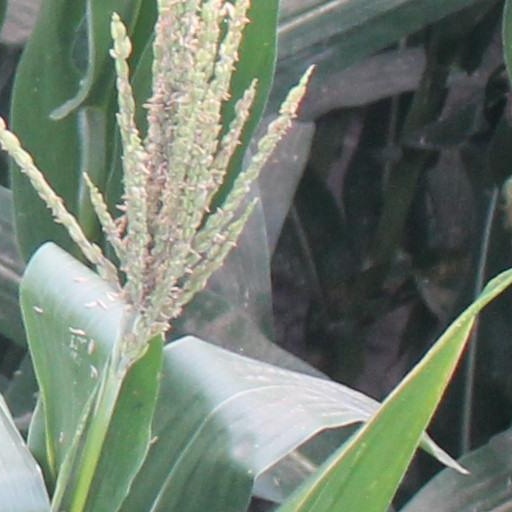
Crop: maize; corn